Vishwa Vikhyatharaya Payyanmar

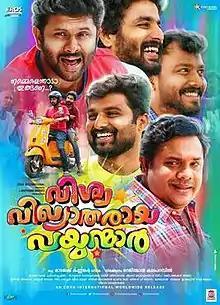
Theatrical release poster

Vishwa Vikhyatharaya Payyanmar is a 2017 Indian Malayalam-language film written and directed by Rajesh Kannankara, starring Deepak Parambol, Aju Varghese, and Sudhi Koppa. It was released worldwide on 27 October 2017 by Eros International.